Locality (linguistics)

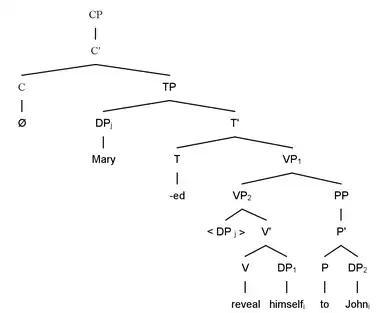
Example (2b) "Mary revealed himself to John"

However, in example (2b), the anaphor [DP himself] has within its local domain antecedent, [DP Mary], which would serve as a candidate for binding. However, [DP himself] is co-indexed to [DP John], which is a pronoun. Two factors have gone wrong here. Firstly, as shown in Principle B below, pronouns must be free in their local domain, and as [DP John] is being bound locally by [DP himself], this does not abide to Binding Theory and is considered ungrammatical. Secondly, and most important to this section, Principle A establishes that an anaphor must be bound locally. [DP himself] is not "c-commanded" by any local DP, nor any DP, in fact, [DP himself] is "c-commanding" [DP John] instead.